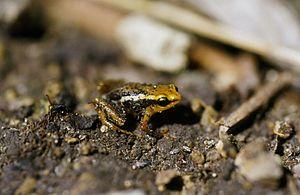
Eleutherodactylus orientalis est une espèce d'amphibiens de la famille des Eleutherodactylidae.